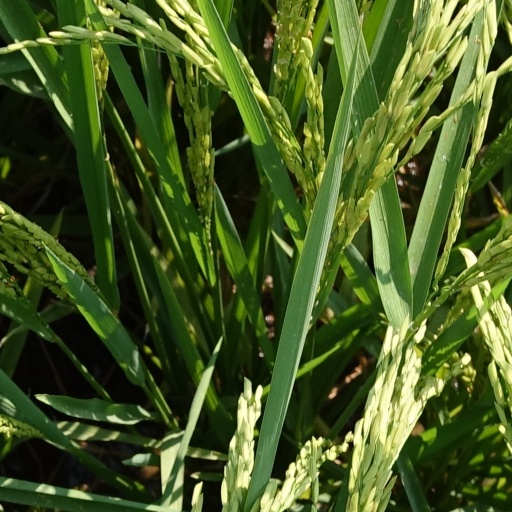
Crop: rice